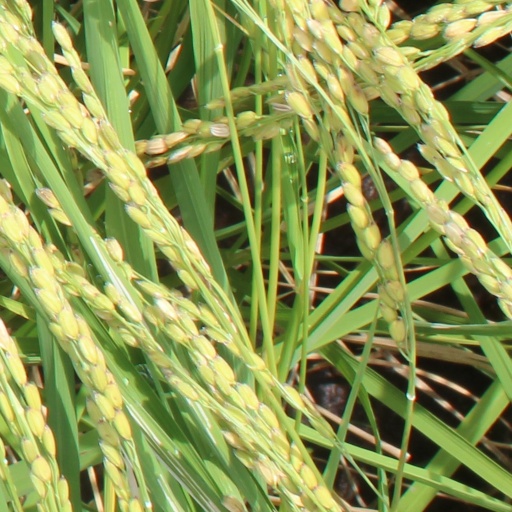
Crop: rice